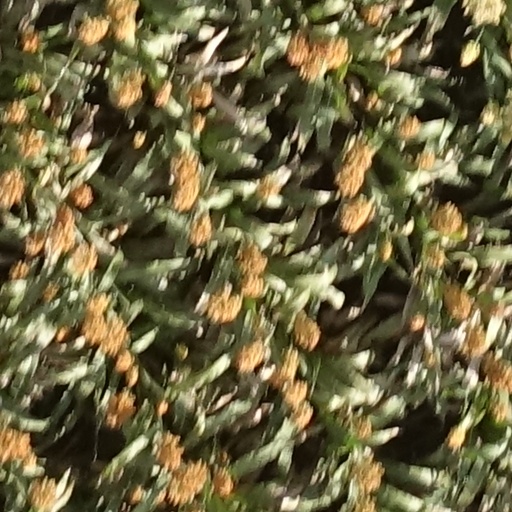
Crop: sorghum